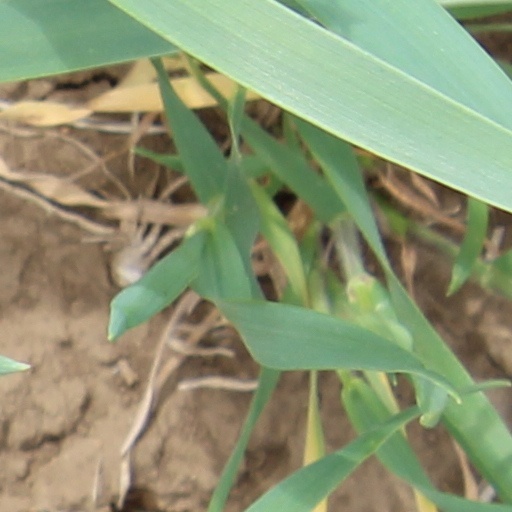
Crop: wheat